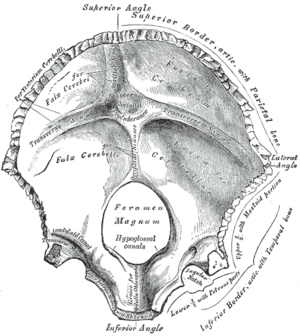
Hypoglossale kanal
Nakkebenets indre overflade
Den hypoglossale kanal er en foramen i kraniets nakkeben. Det er skjult medialt og superiort til hver Condylus occipitalis. Den hypoglossale nerve går gennem kanalen.